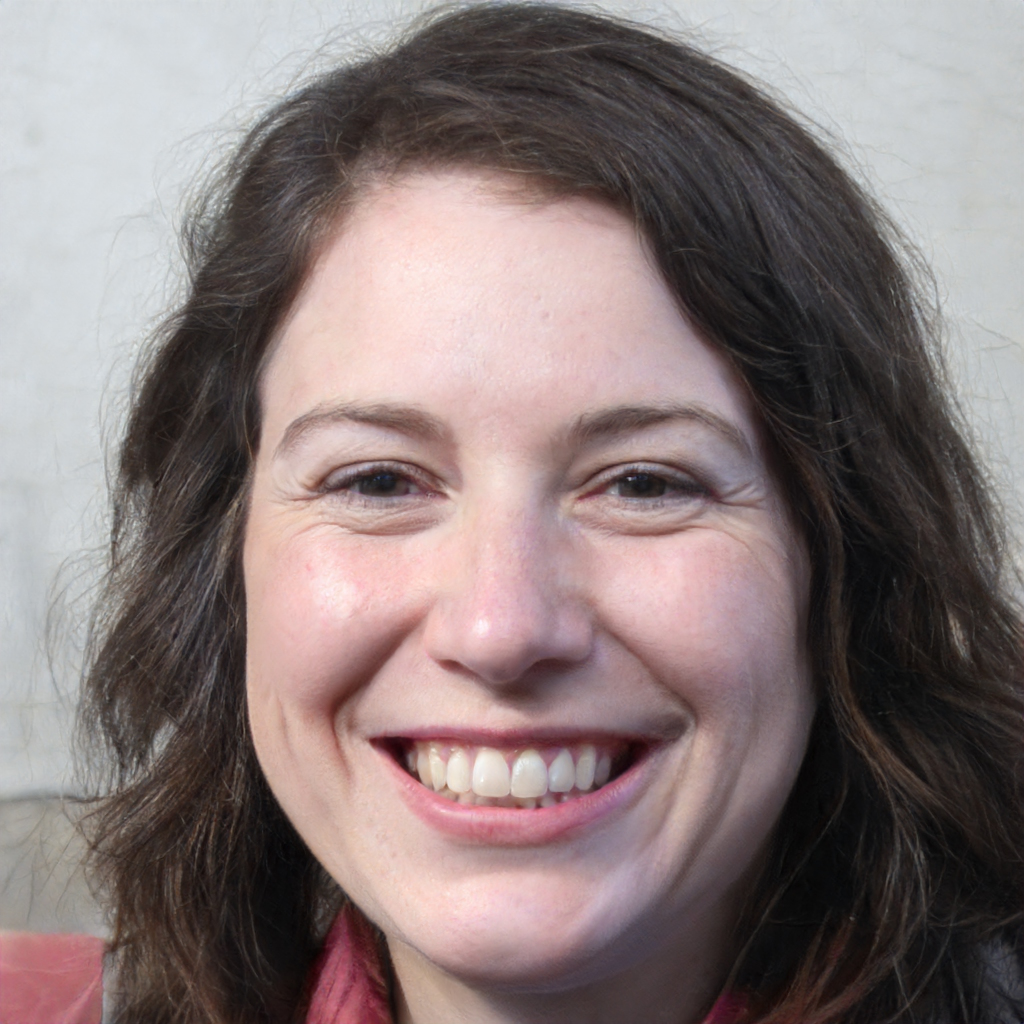
Gender: Female